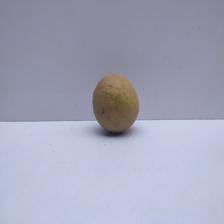
Size: Medium